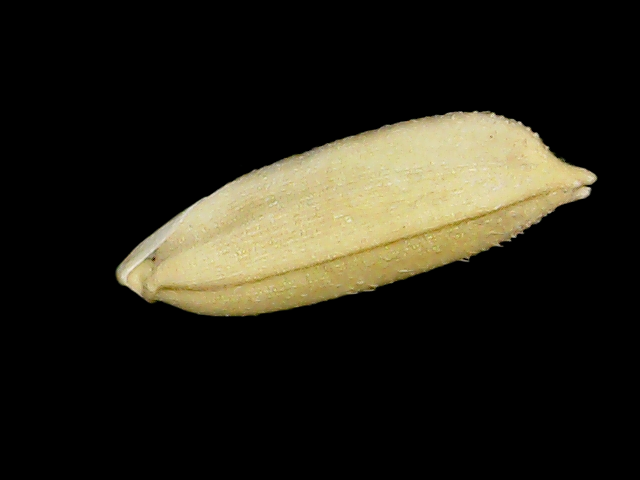
Rice variety: Bd30